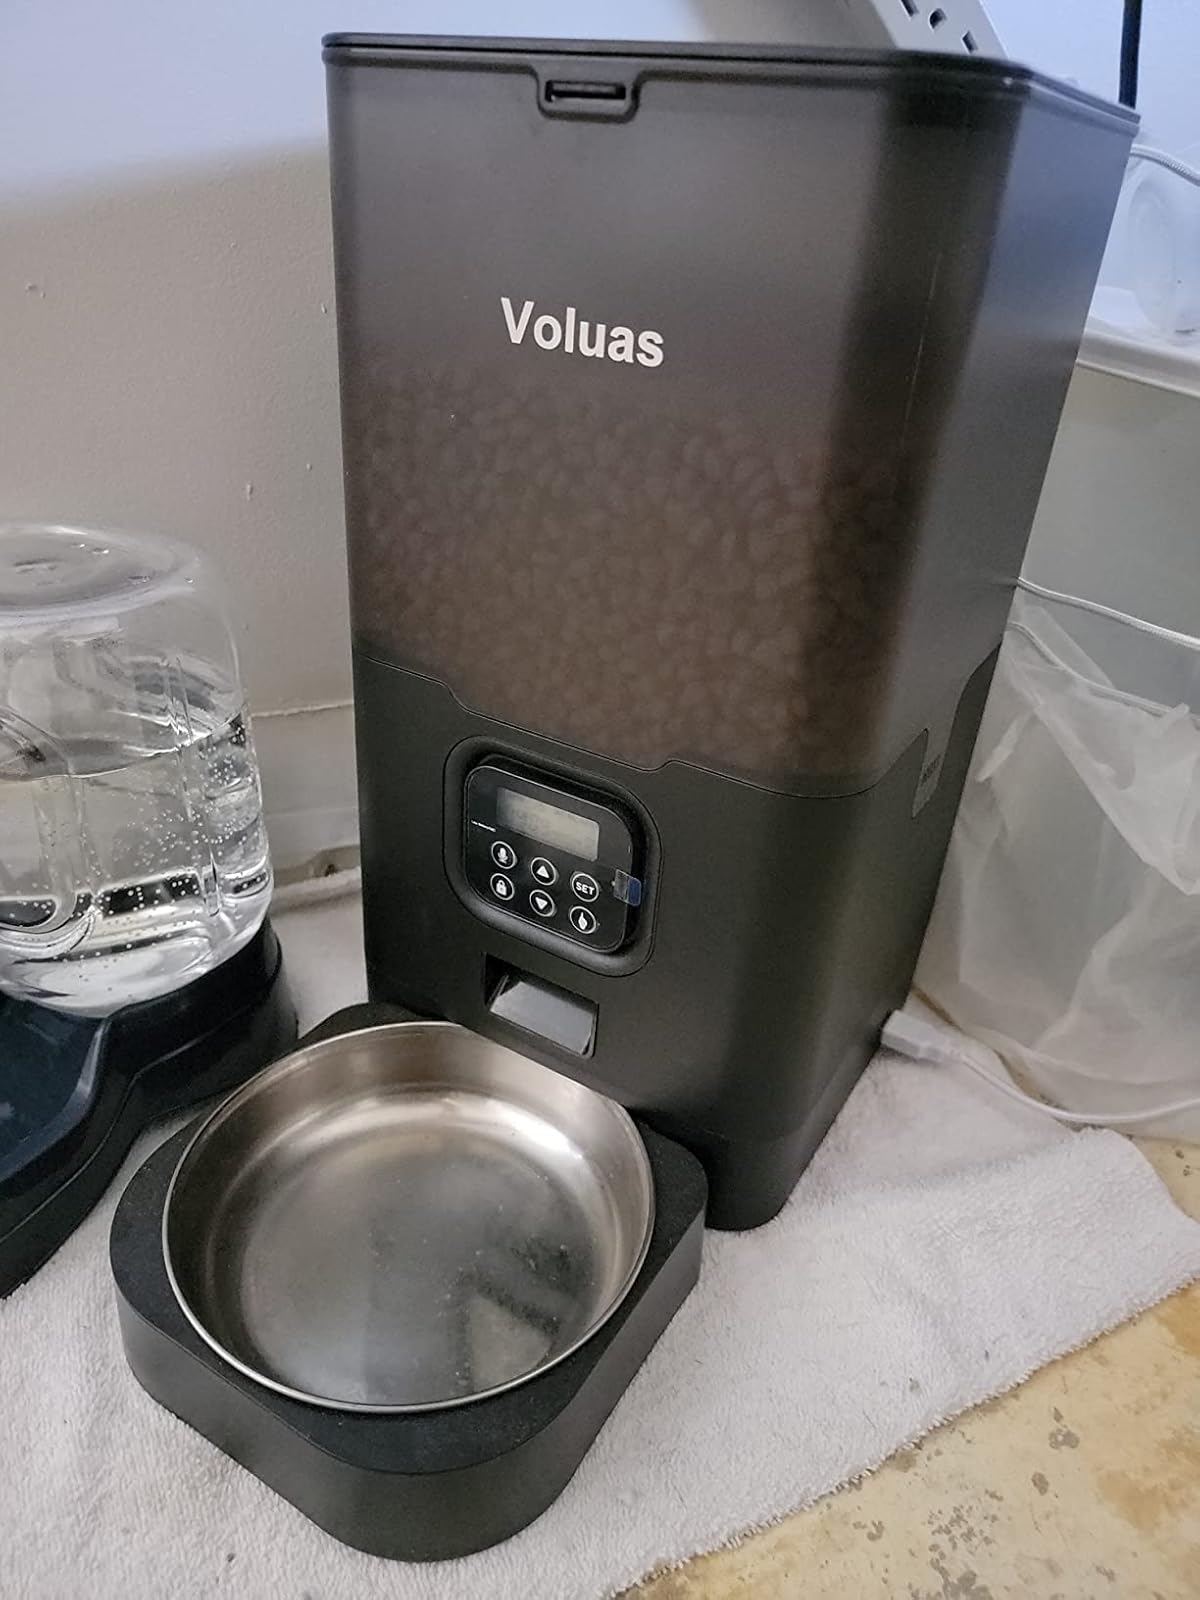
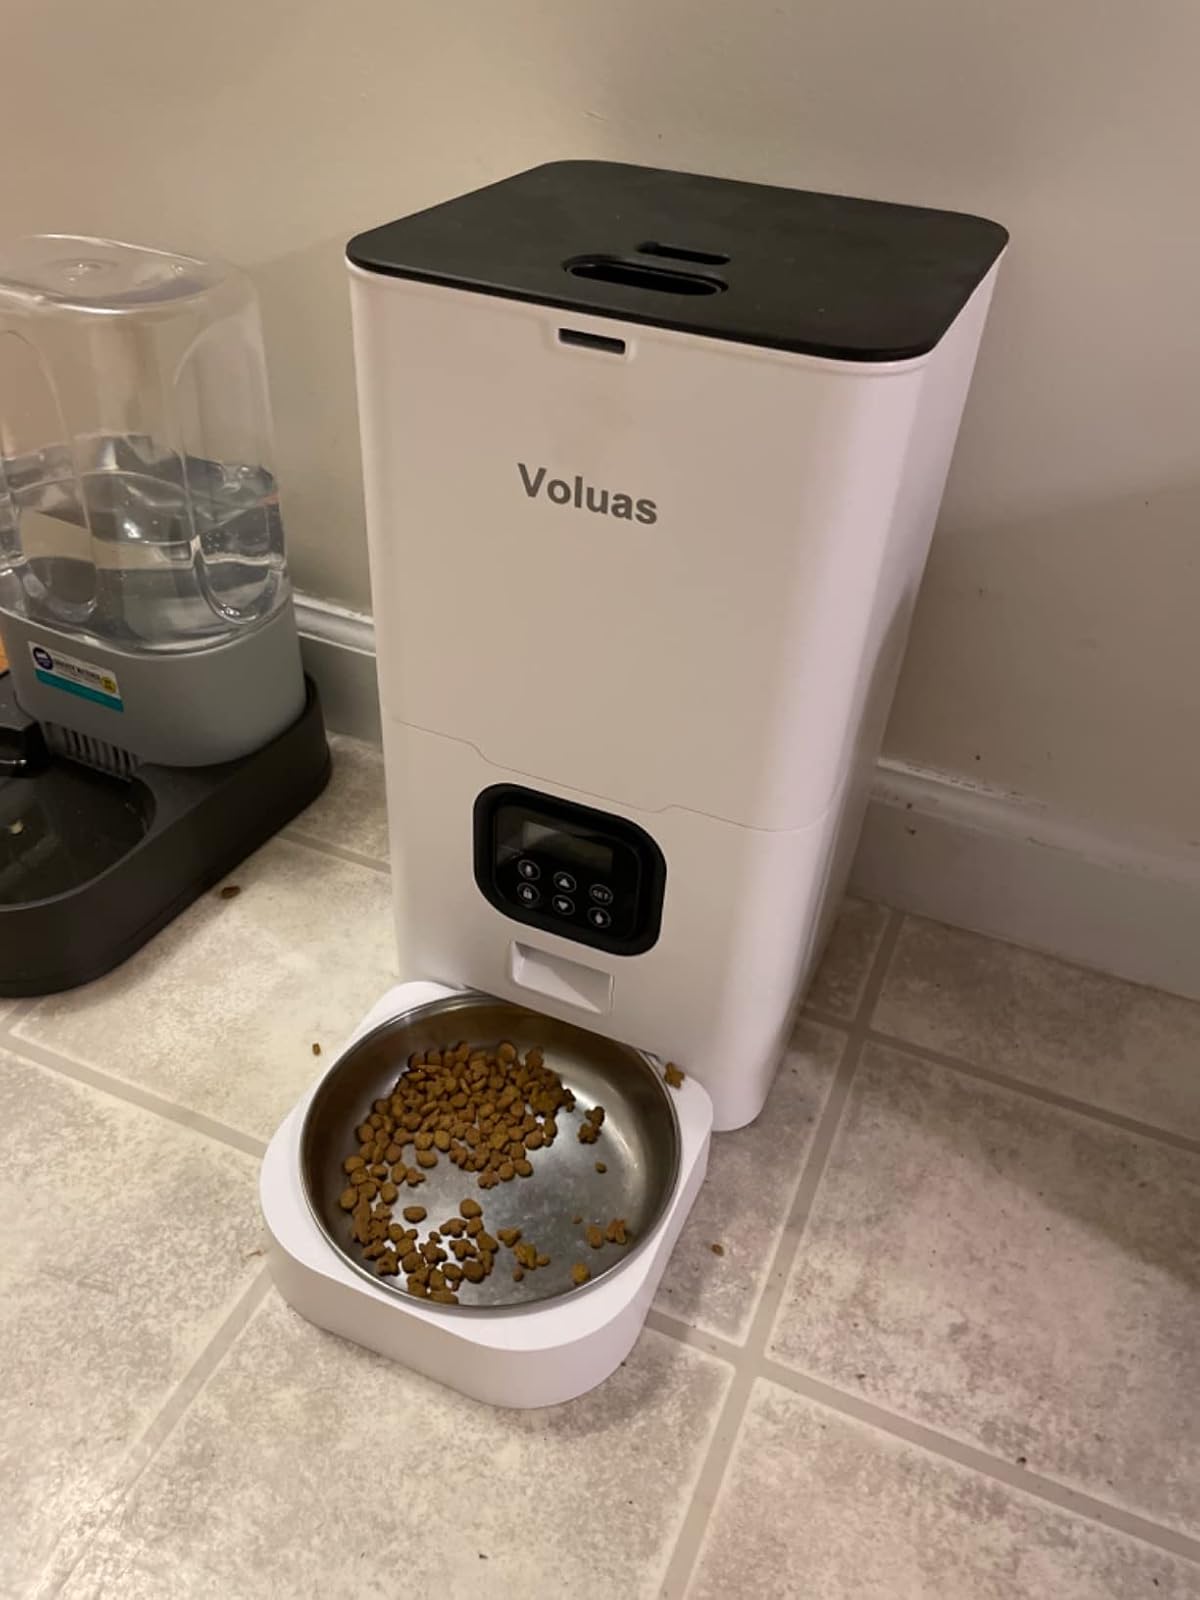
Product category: items_feeder
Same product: no